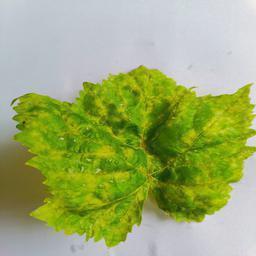
Label: Downy Mildew